Maria de Lourdes Sá Teixeira

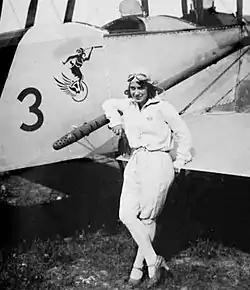
Sá Texeira next to an Avro 548

On completion of her training, she obtained her pilot's license on 6 December 1928, flying a single-engined Caudron G.3 biplane, at the Escola Militar de Aeronáutica situated near Sintra. For the final exams she flew in the presence of her father and of Carlos Bleck who, three years earlier, had been the first non-military pilot to be awarded a licence in Portugal. Bleck was representing the Aero-Club de Portugal, which had been founded in 1909. The Civil Governor of Lisbon and several Air Force officers were also present on the occasion.